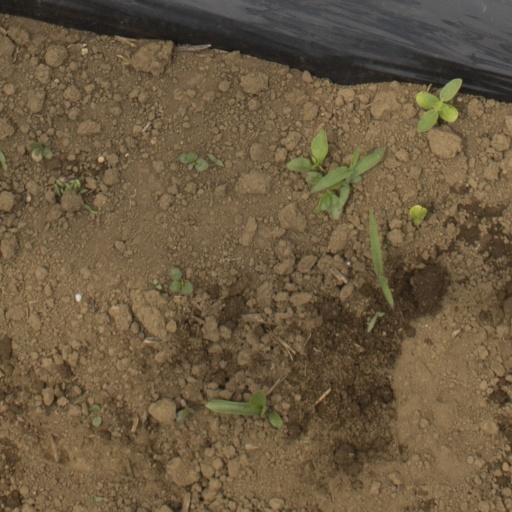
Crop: Jerusalem artichoke